United Kingdom national debt

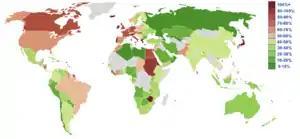
Global public debt as a percent of GDP (2009/2010)

In 2020, Britain's volume of debt was ranked 3rd internationally according to the CIA World Factbook, behind only Greece and Japan